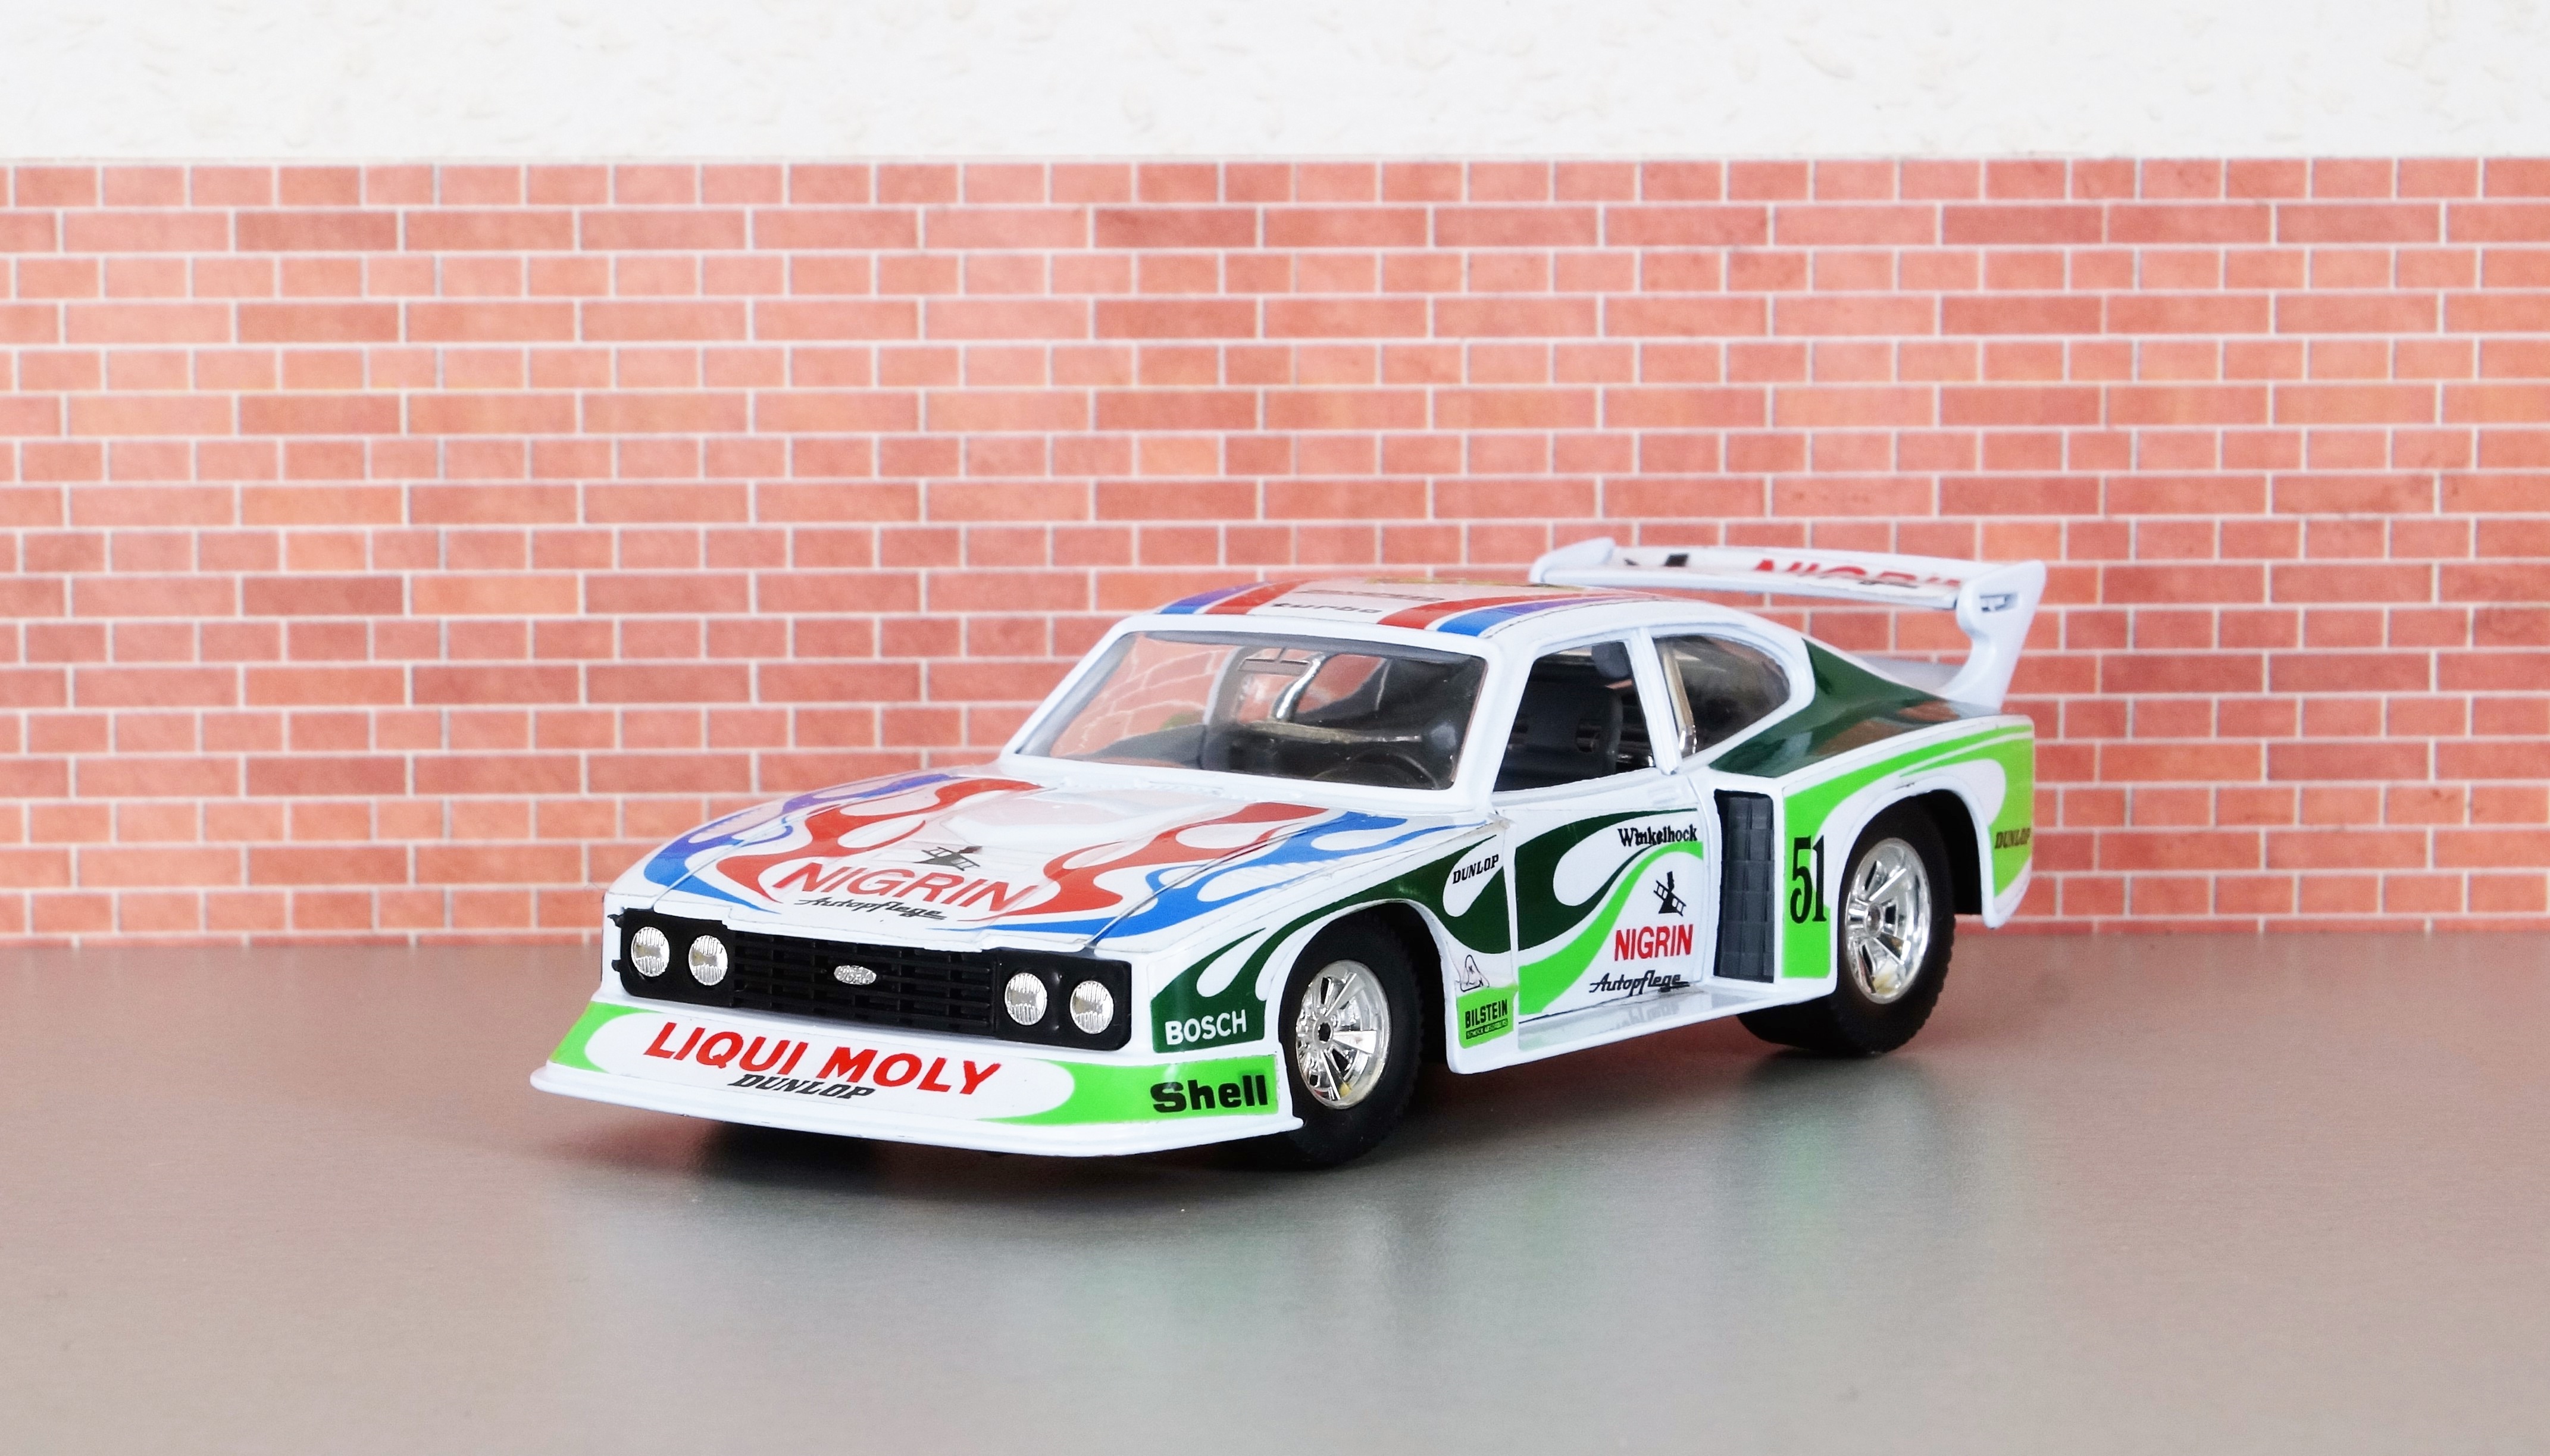
car, old, model, red, vehicle, auto, toy, automotive, sports car, race car, ford, toys, oldtimer, classic, coupe, historically, motorsport, rarity, capri, old vehicle, model car, land vehicle, old vehicles, touring car, scale model, automobile make, automotive design, luxury vehicle, performance car, stock car racing, world rally car, zakspeed motorsport, touring car race